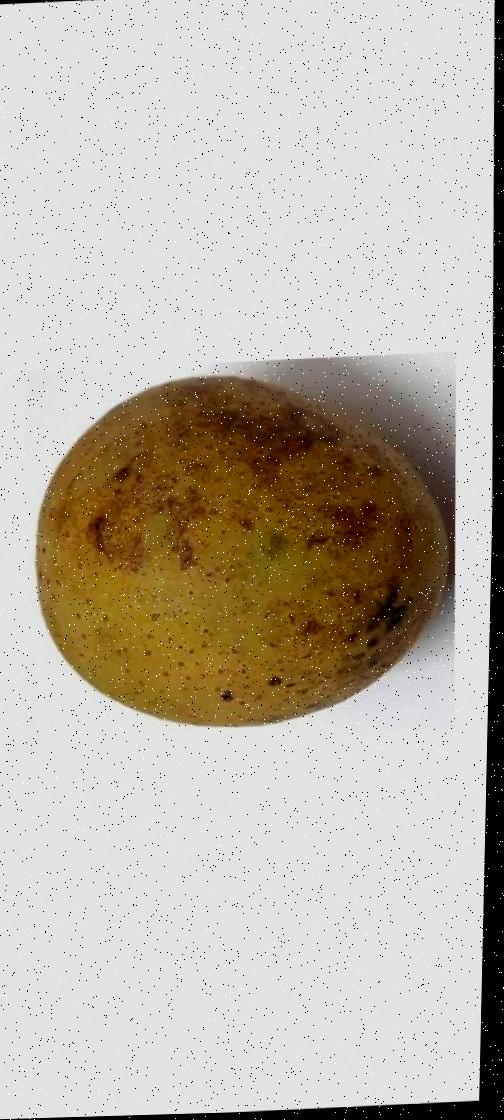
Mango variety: Gourmoti